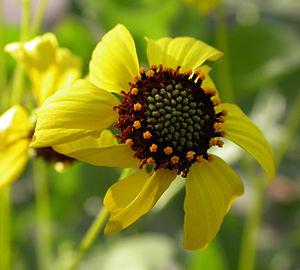
Encelia farinosa est une plante de la famille des Asteraceae.